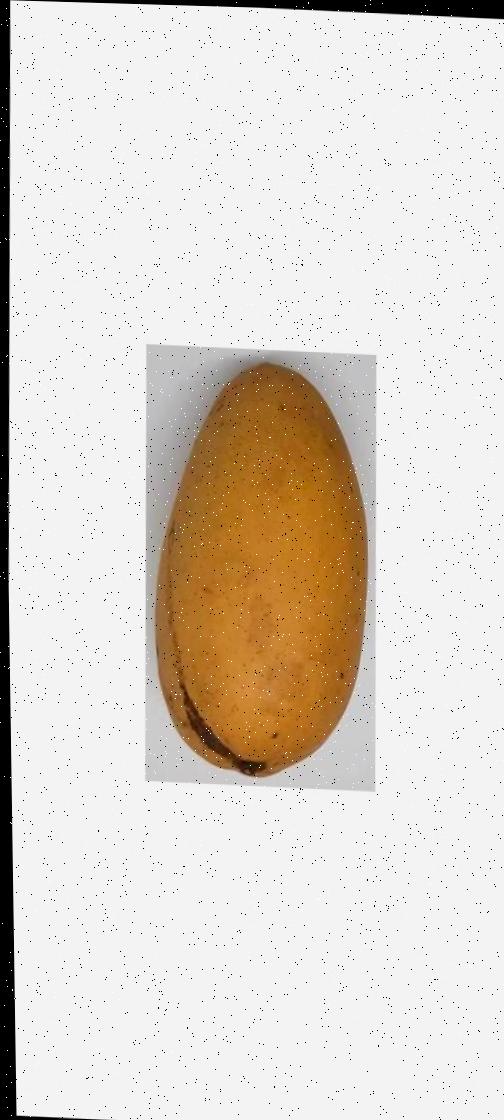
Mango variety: Katimon